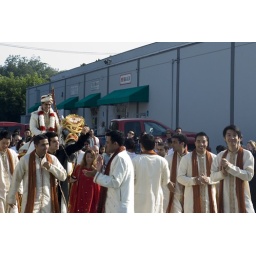
Riding in on a white horse